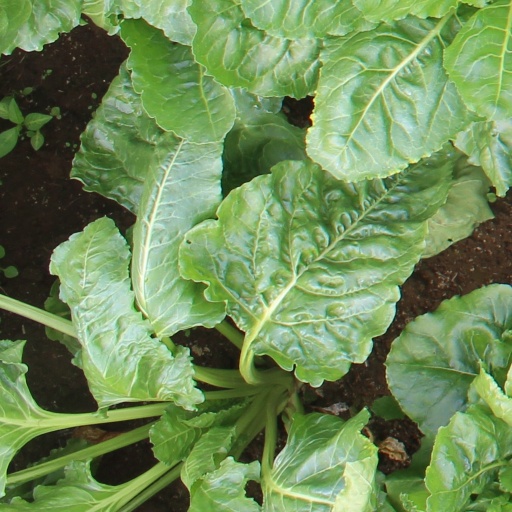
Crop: sugar beet